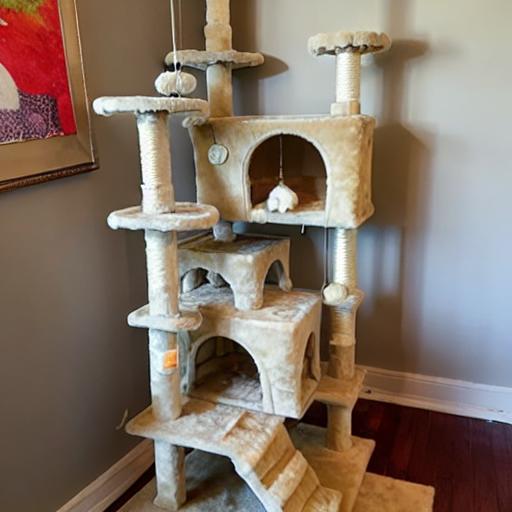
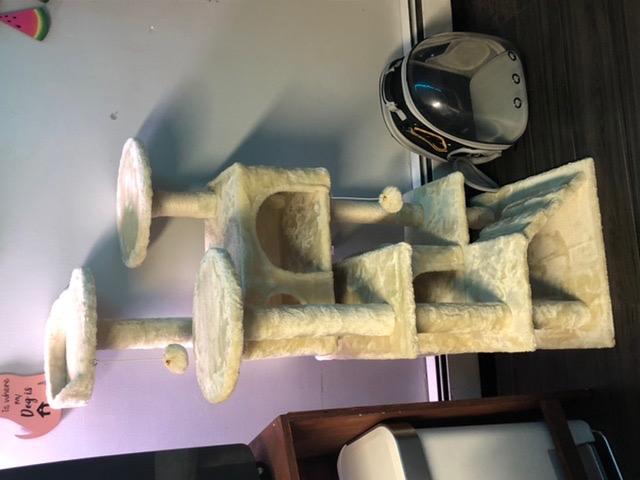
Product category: items_cat tree
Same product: no